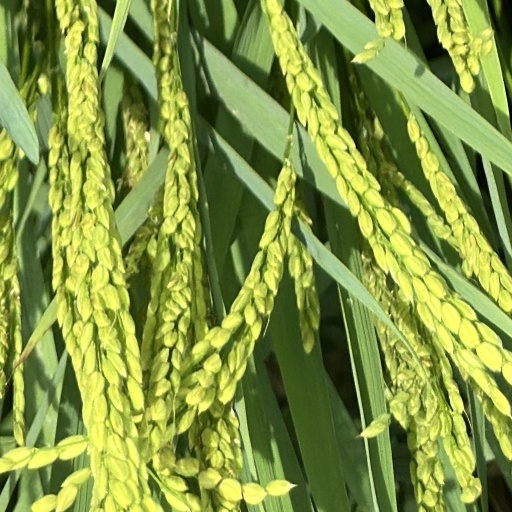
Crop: rice